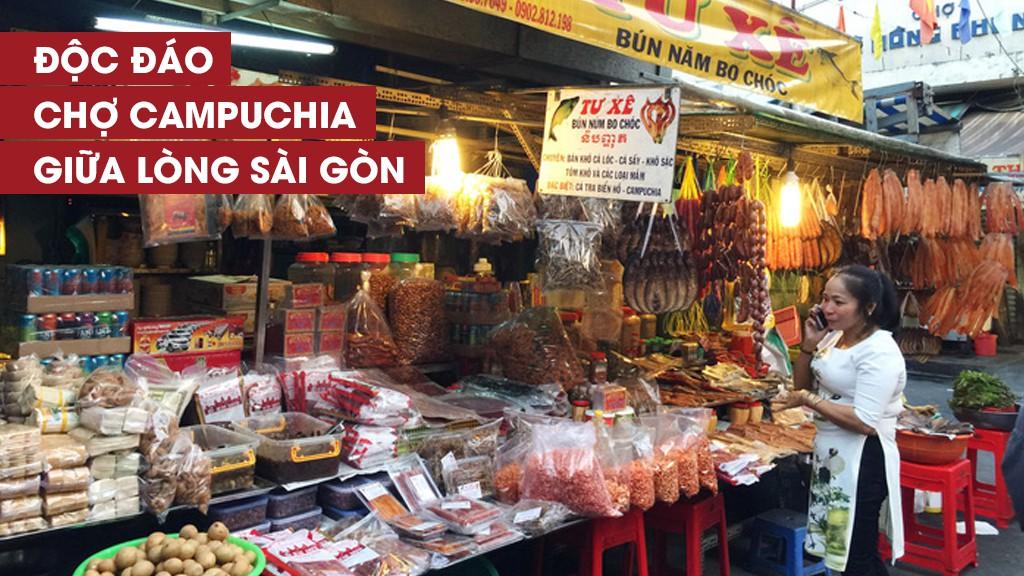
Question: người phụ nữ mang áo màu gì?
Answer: mang áo dài màu trắng